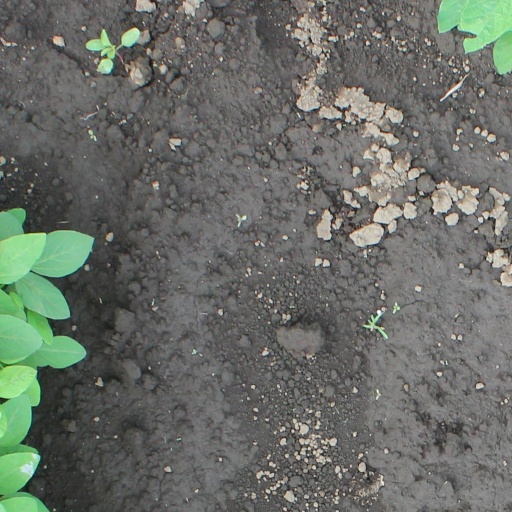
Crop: soybean